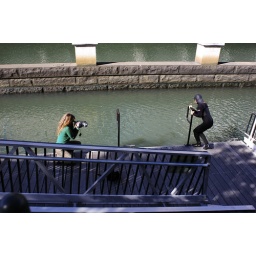
after the girl in the wetsuit touched the water she would run away from it, though.